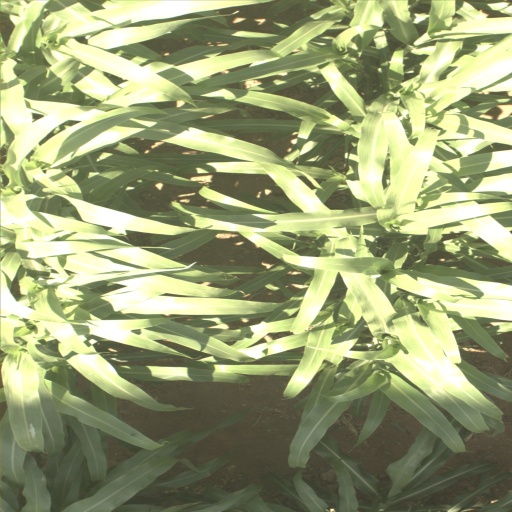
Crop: sorghum